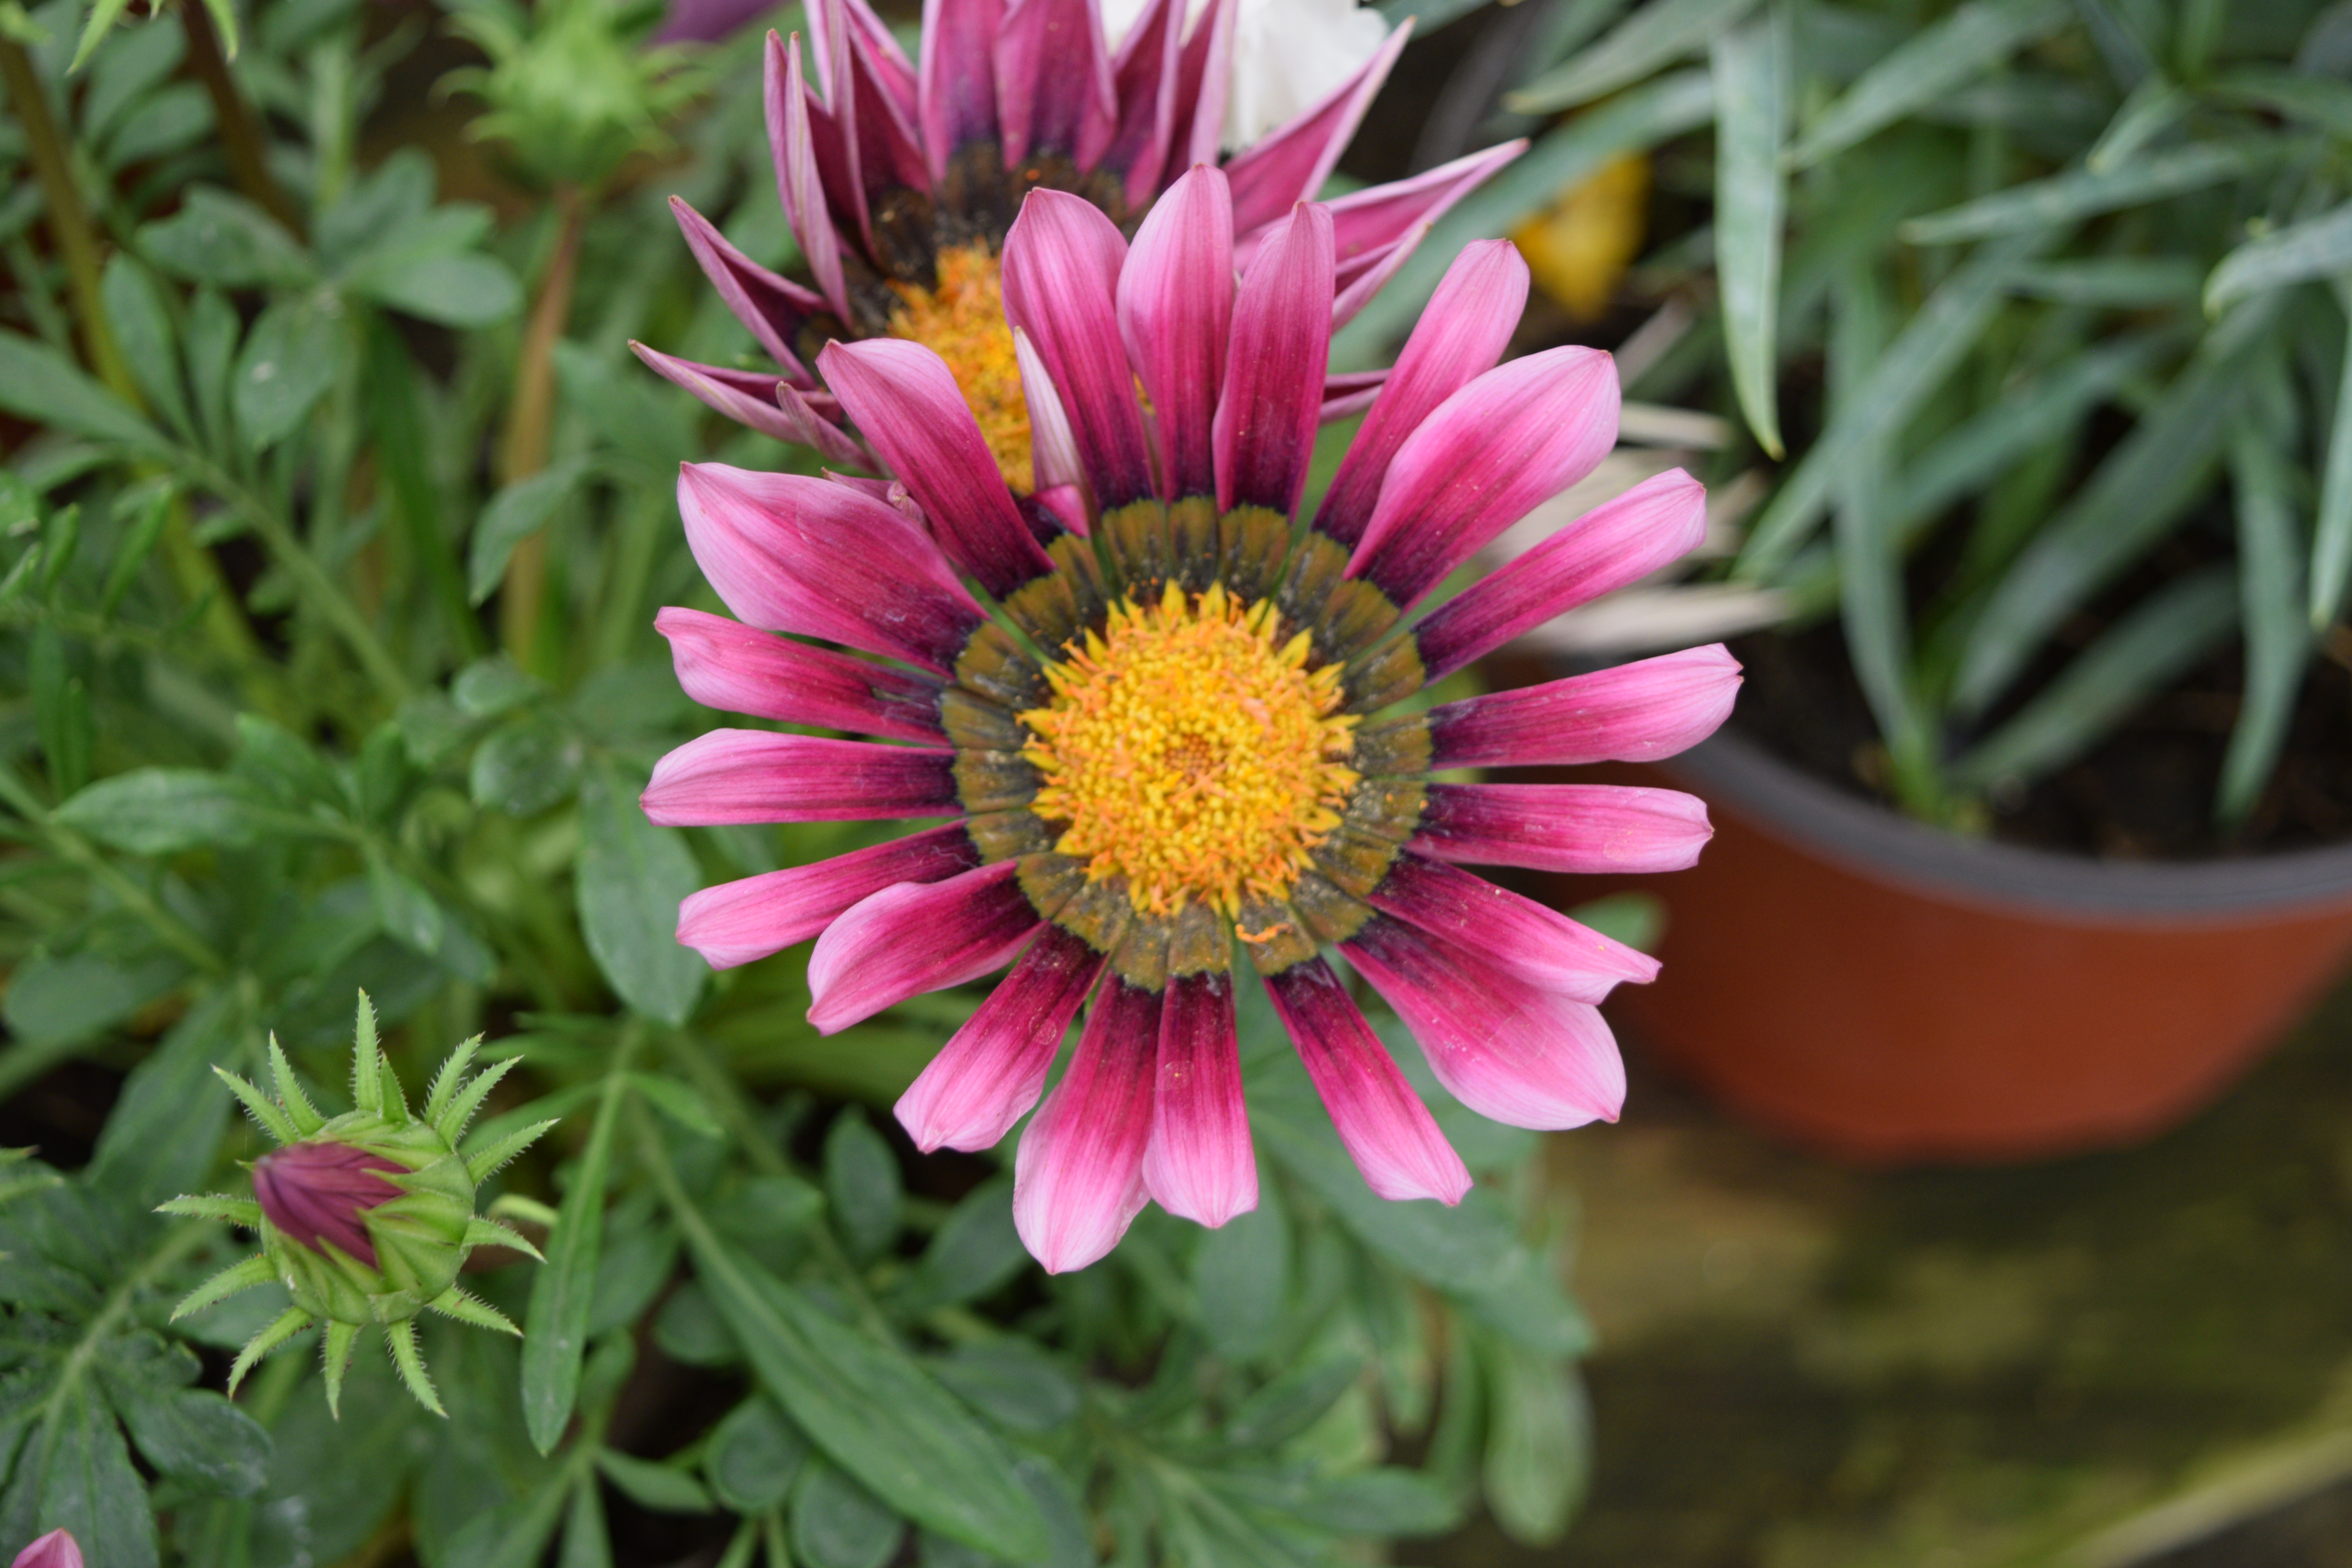
flower, plant, flowerpot, petal, botany, houseplant, terrestrial plant, herbaceous plant, flower arranging, annual plant, magenta, flowering plant, close up, groundcover, daisy family, floristry, pollen, shrub, floral design, cut flowers, gardening, grass, wildflower, garden, perennial plant, herb, plant stem, artificial flower, asterales, macro photography